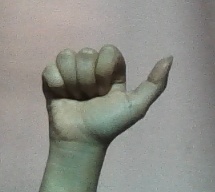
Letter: dhad